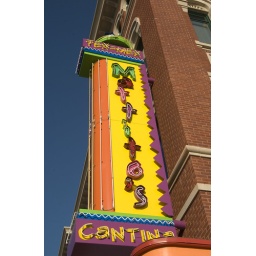
I love when just the sign up in the sky makes you go and order a margarita!